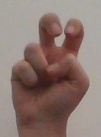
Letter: toot